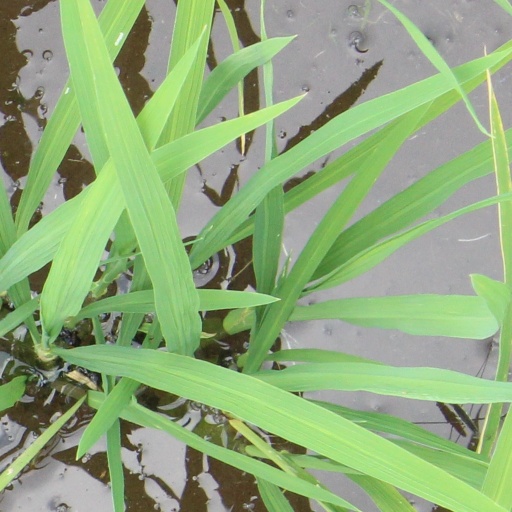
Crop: rice